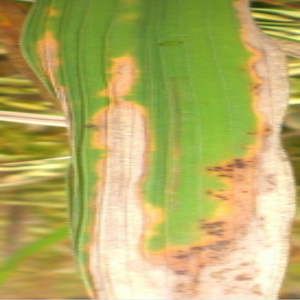
Disease: Bacterialblight